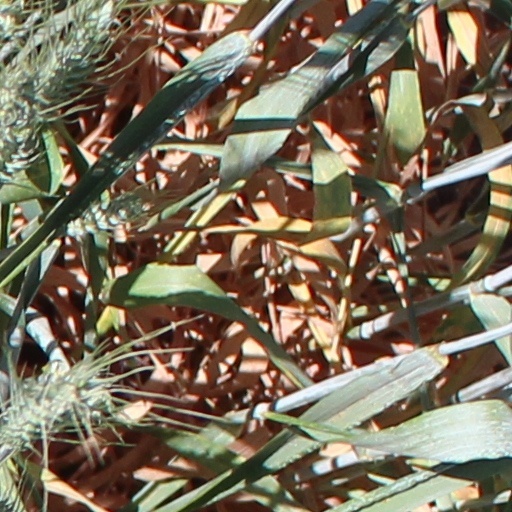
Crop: wheat